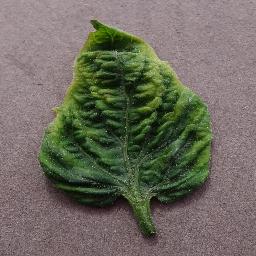
Label: Tomato___Tomato_Yellow_Leaf_Curl_Virus